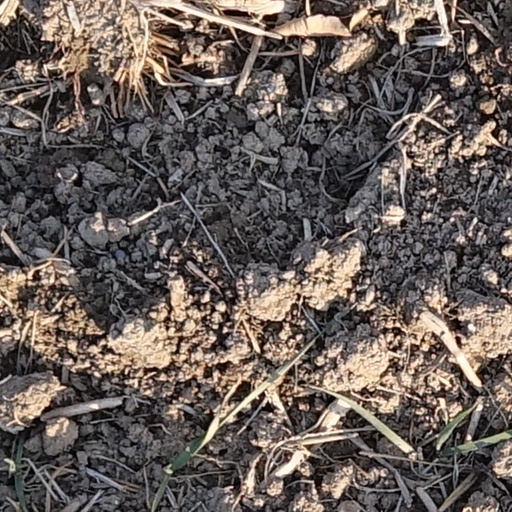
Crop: wheat